Suvorov's Swiss campaign

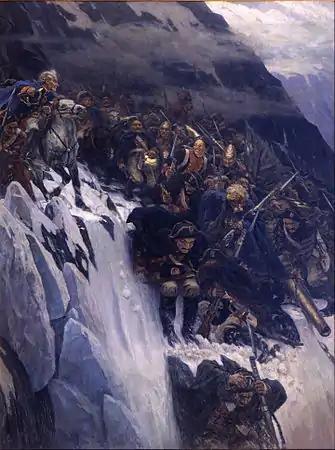
"Suvorov crossing the Alps", 1899 by Vasily Surikov

On October 6, the Russians began the climb to Panix, at an altitude of 2,407 m. All artillery had to be abandoned and, climbing with snow above the knee on the narrow, winding paths over precipices, three hundred mules were also lost. Édouard Gachot in his 1904 book "Histoire militaire de Masséna: La campagne d'Helvétie" (1799), extracted from the memoirs of surviving officers and from reports from the Russian war archives, describes at length and in great detail the enormous hardships and drama suffered by the Russian army during the crossing. The grueling march was carried out almost continuously, even at night, and cost the lives of those who, exhausted, sick or wounded, were no longer able to stand on the narrow path, made invisible by snow and slippery by ice. Several men abandoned backpacks and rifles along the way, and the weakest simply allowed themselves to die by falling asleep.